Tom O'Mara

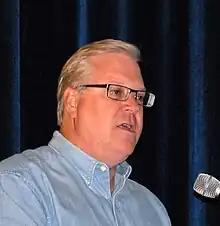
O'Mara in 2014

Thomas F. O'Mara (born May 31, 1963) is a member of the New York State Senate, serving a district in the Southern Tier of New York since 2010. The district is currently numbered the 58th district. O'Mara is a Republican.